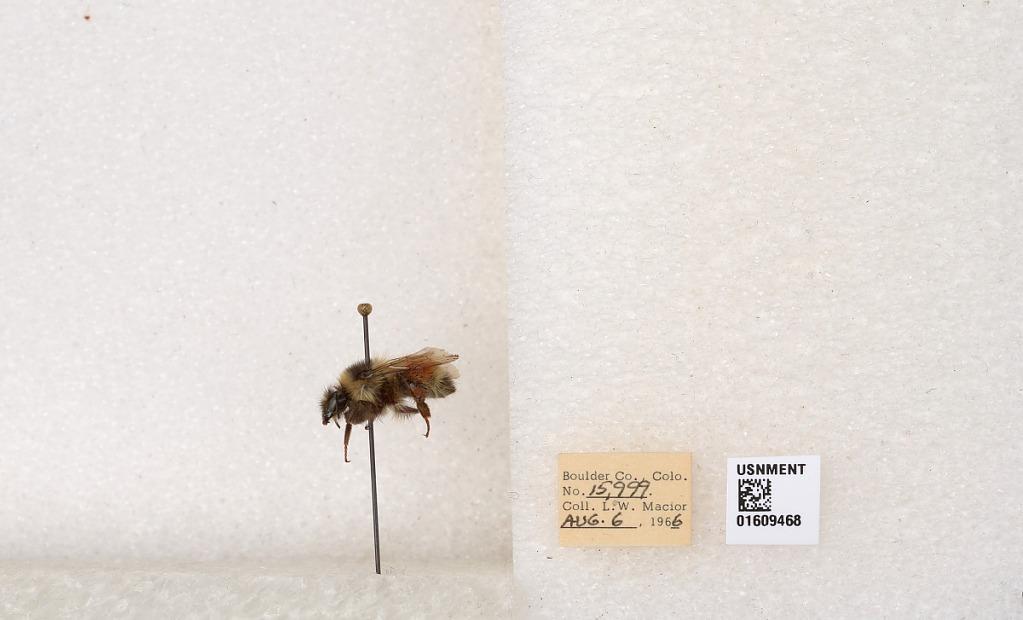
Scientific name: Bombus (Pyrobombus) sylvicola Kirby
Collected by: L. Macior
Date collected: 1966-8-6
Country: United States
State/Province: Colorado
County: Boulder
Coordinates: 40.0263, -105.3